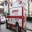
Label: ambulance